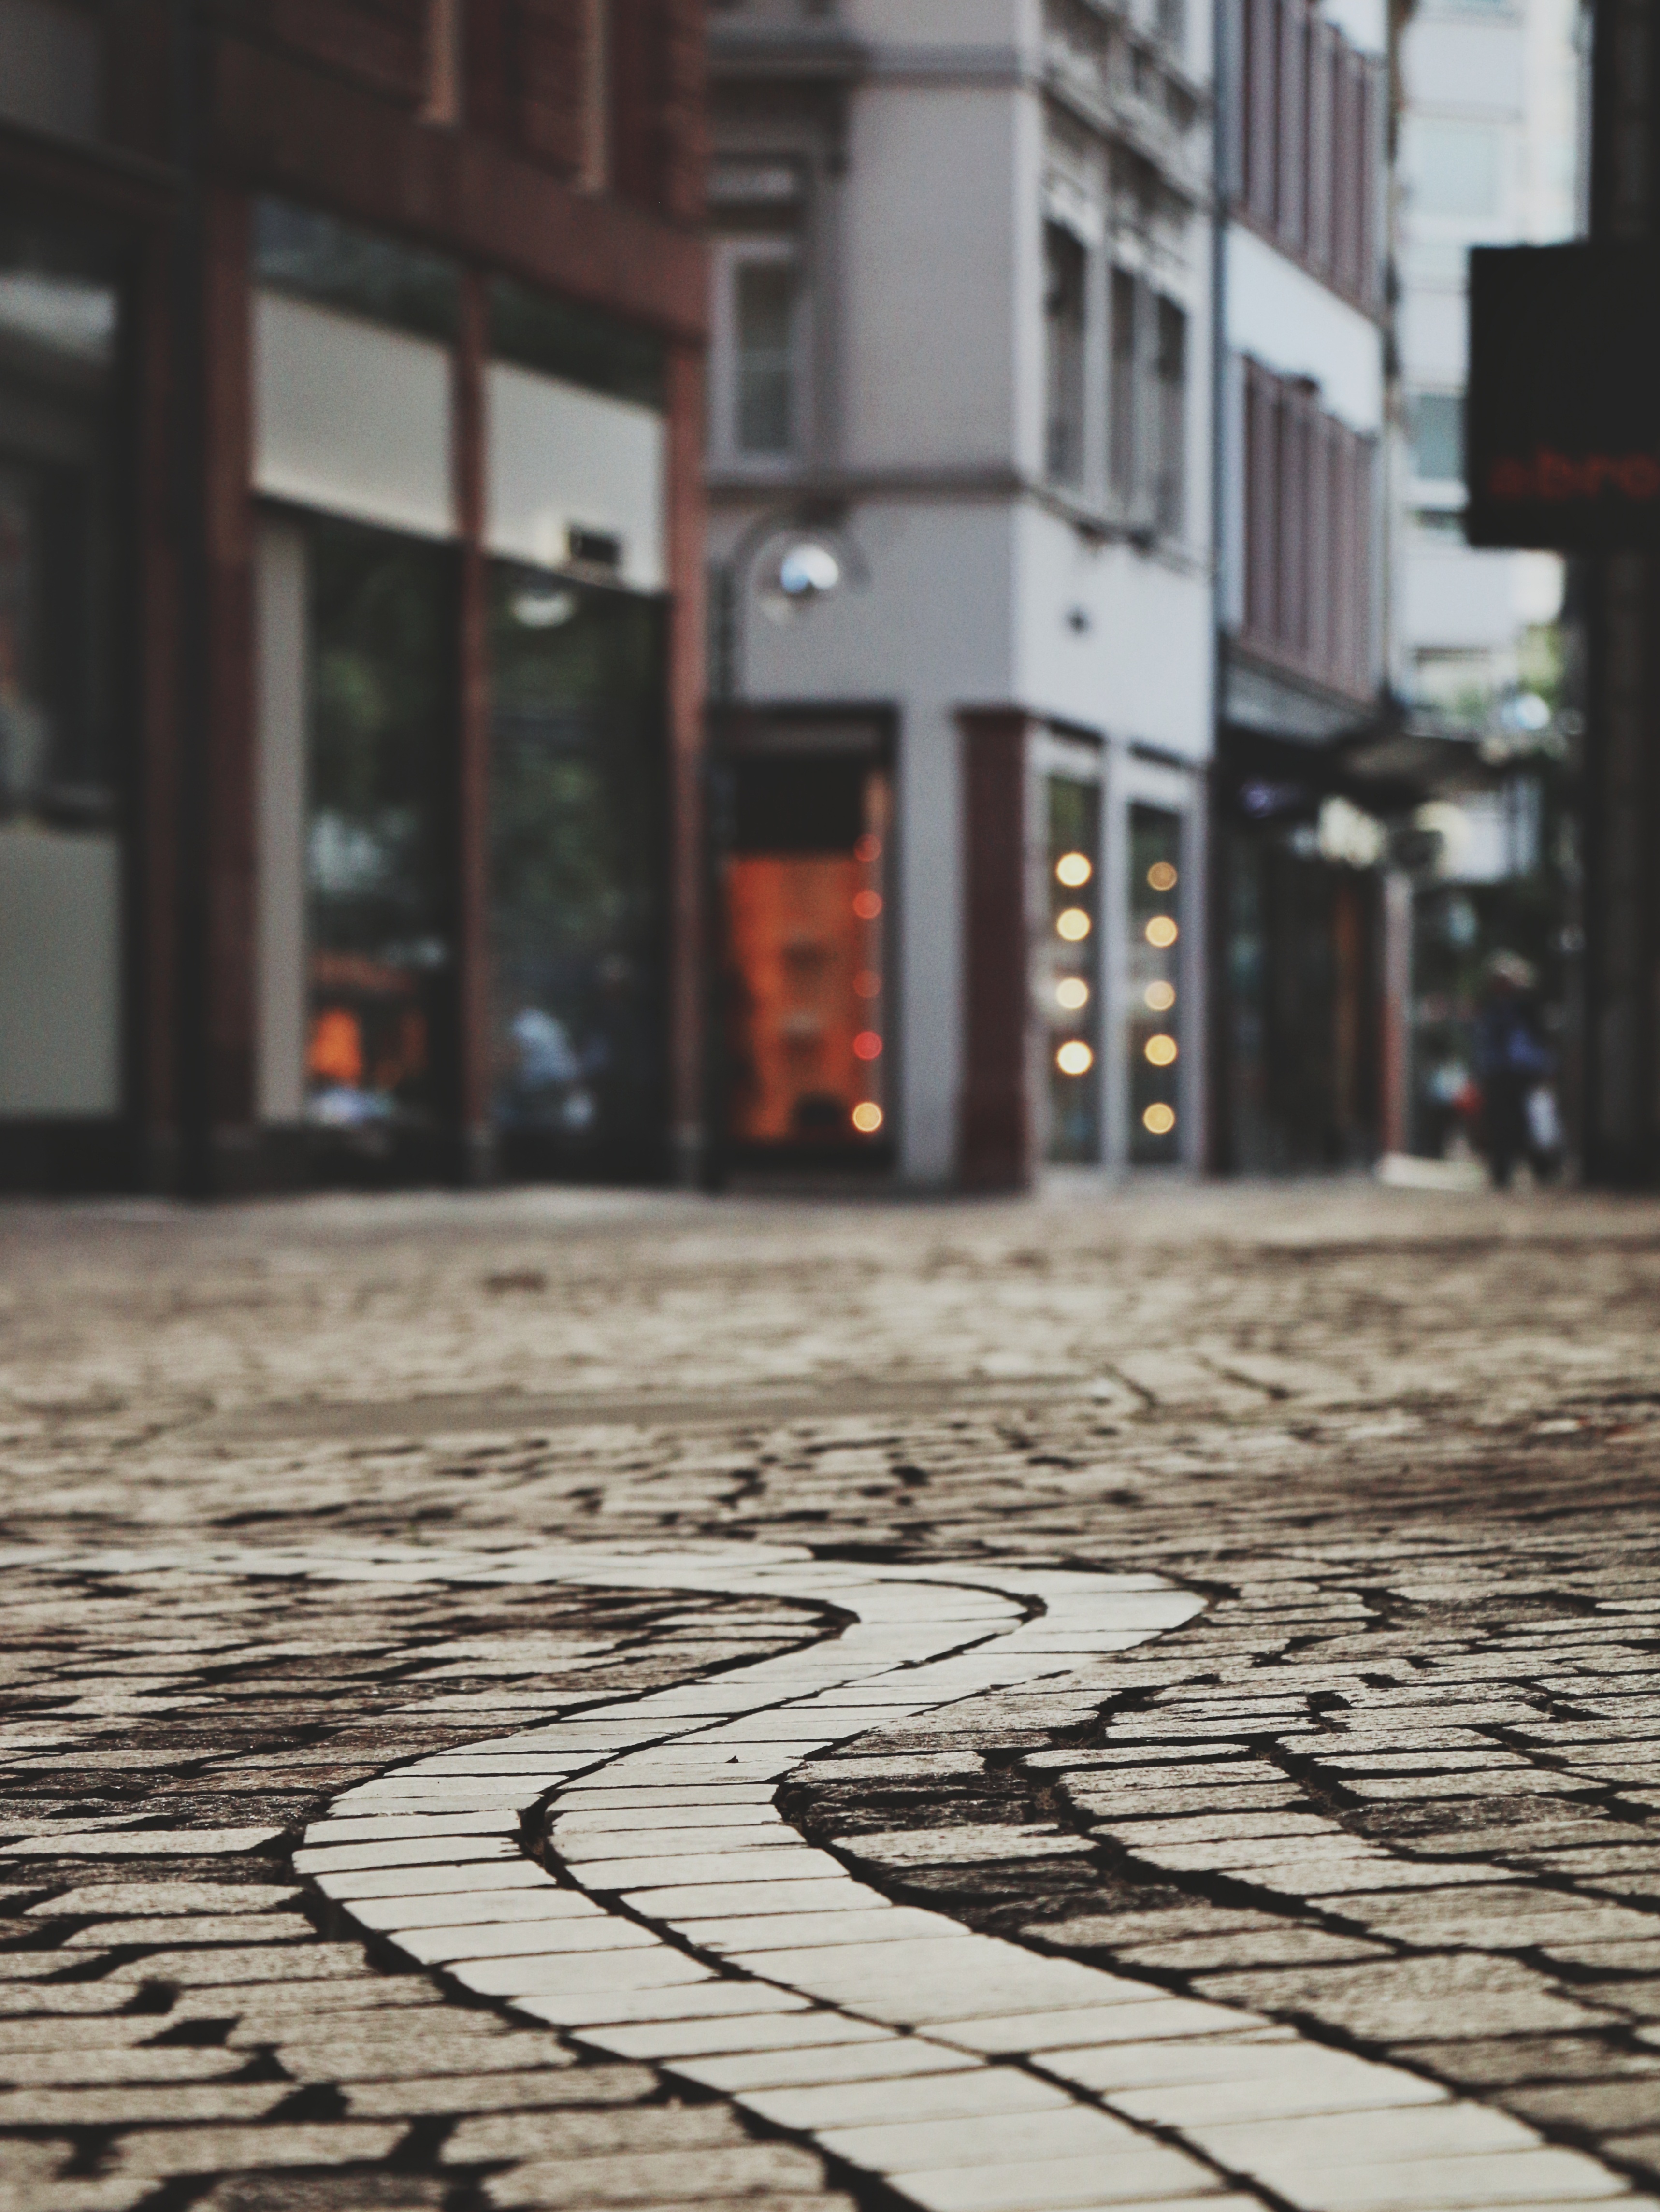
pedestrian, wood, road, street, sidewalk, floor, city, lane, infrastructure, shape, flooring, road surface, urban area, residential area, human settlement